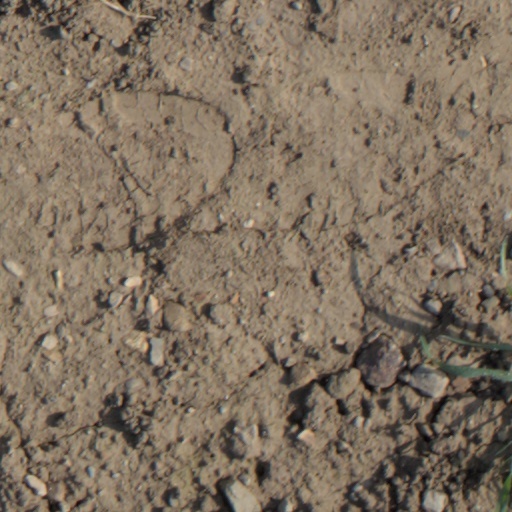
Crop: wheat